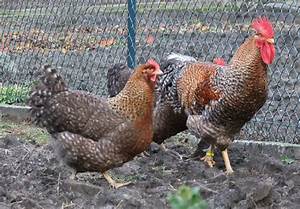
Label: gallina